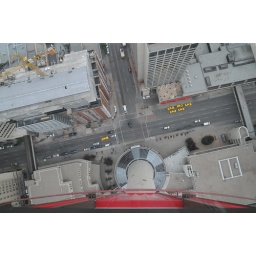
Looking through the glass floor in The Calgary Tower